Donald Hill

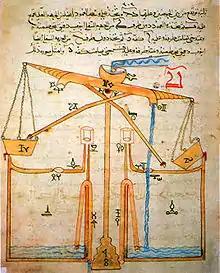
Diagram of a hydro-powered perpetual flute from "The Book of Knowledge of Ingenious Mechanical Devices" by Ismail al-Jazari, 1206.

Alongside more general works on the history of technology, Hill wrote works on the history of science and technology in the medieval Islamic world and translated "The Book of Knowledge of Ingenious Mechanical Devices" of Ismail al-Jazari.